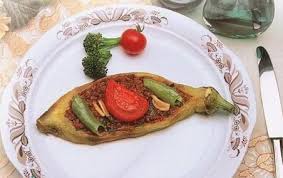
Yemek: karniyarik